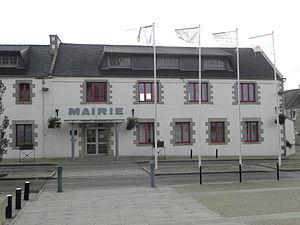
Mairie de Plouénan (29).